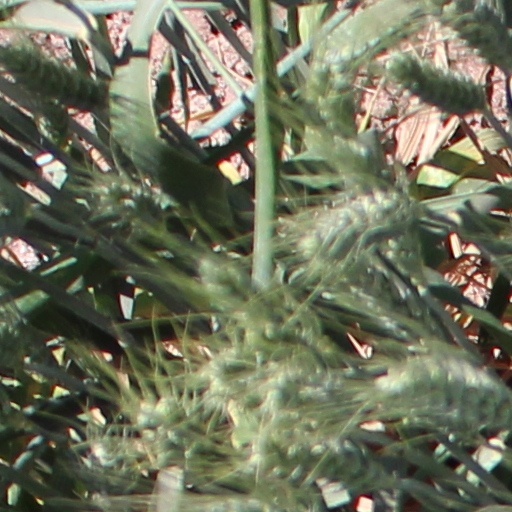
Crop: wheat